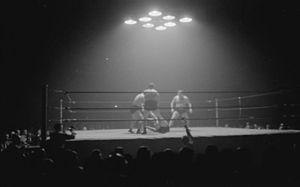
Nous voyons les quatre lutteurs et l'arbitre dans le ring lors d'un combat de lutte en équipe opposant les Dusek à Yvon Robert et Laurent ""Larry"" Moquin."